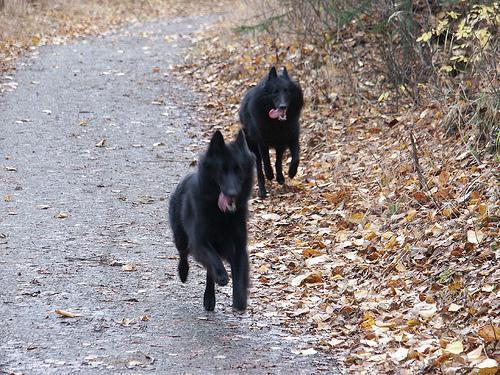
groenendael